Otto Beit

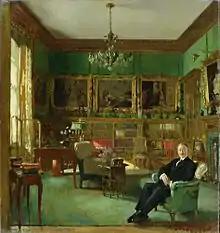

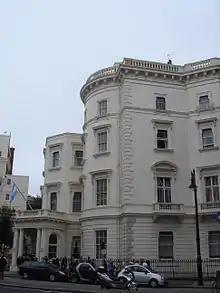
49 Belgrave Square, Beit's London house

Sir Otto John Beit, 1st Baronet, KCMG, FRS (7 December 1865 – 7 December 1930) was a German-born British financier, philanthropist and art connoisseur.